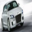
Label: automobile